Javan leopard

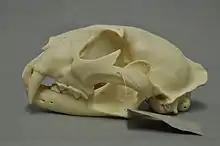
Skull of a Javan leopard

The Javan leopard's prey comprises barking deer, wild boar, Java mouse-deer, and primates such as crab-eating macaque, silvery lutung and Javan gibbon. Javan leopards also look for food in close by villages and have been known to prey on domestic dogs, chickens and goats.